Venice Simplon-Orient-Express

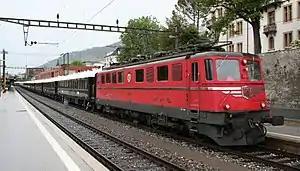
An Ae 6/6 locomotive of the SBB is seen pulling the train through Sierre, Switzerland.

The Venice Simplon-Orient-Express (VSOE) is a private luxury train service from London to Venice and other European cities. It is currently owned by Belmond.